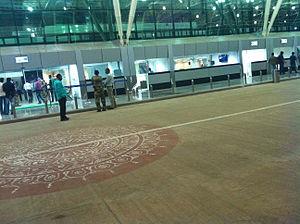
L'aéroport international Biju Patnaik, aussi connu comme Aéroport de Bhubaneswar, est situé dans la ville indienne de Bhubaneswar, dans l'Odisha. Il est le seul aéroport international de cet État.